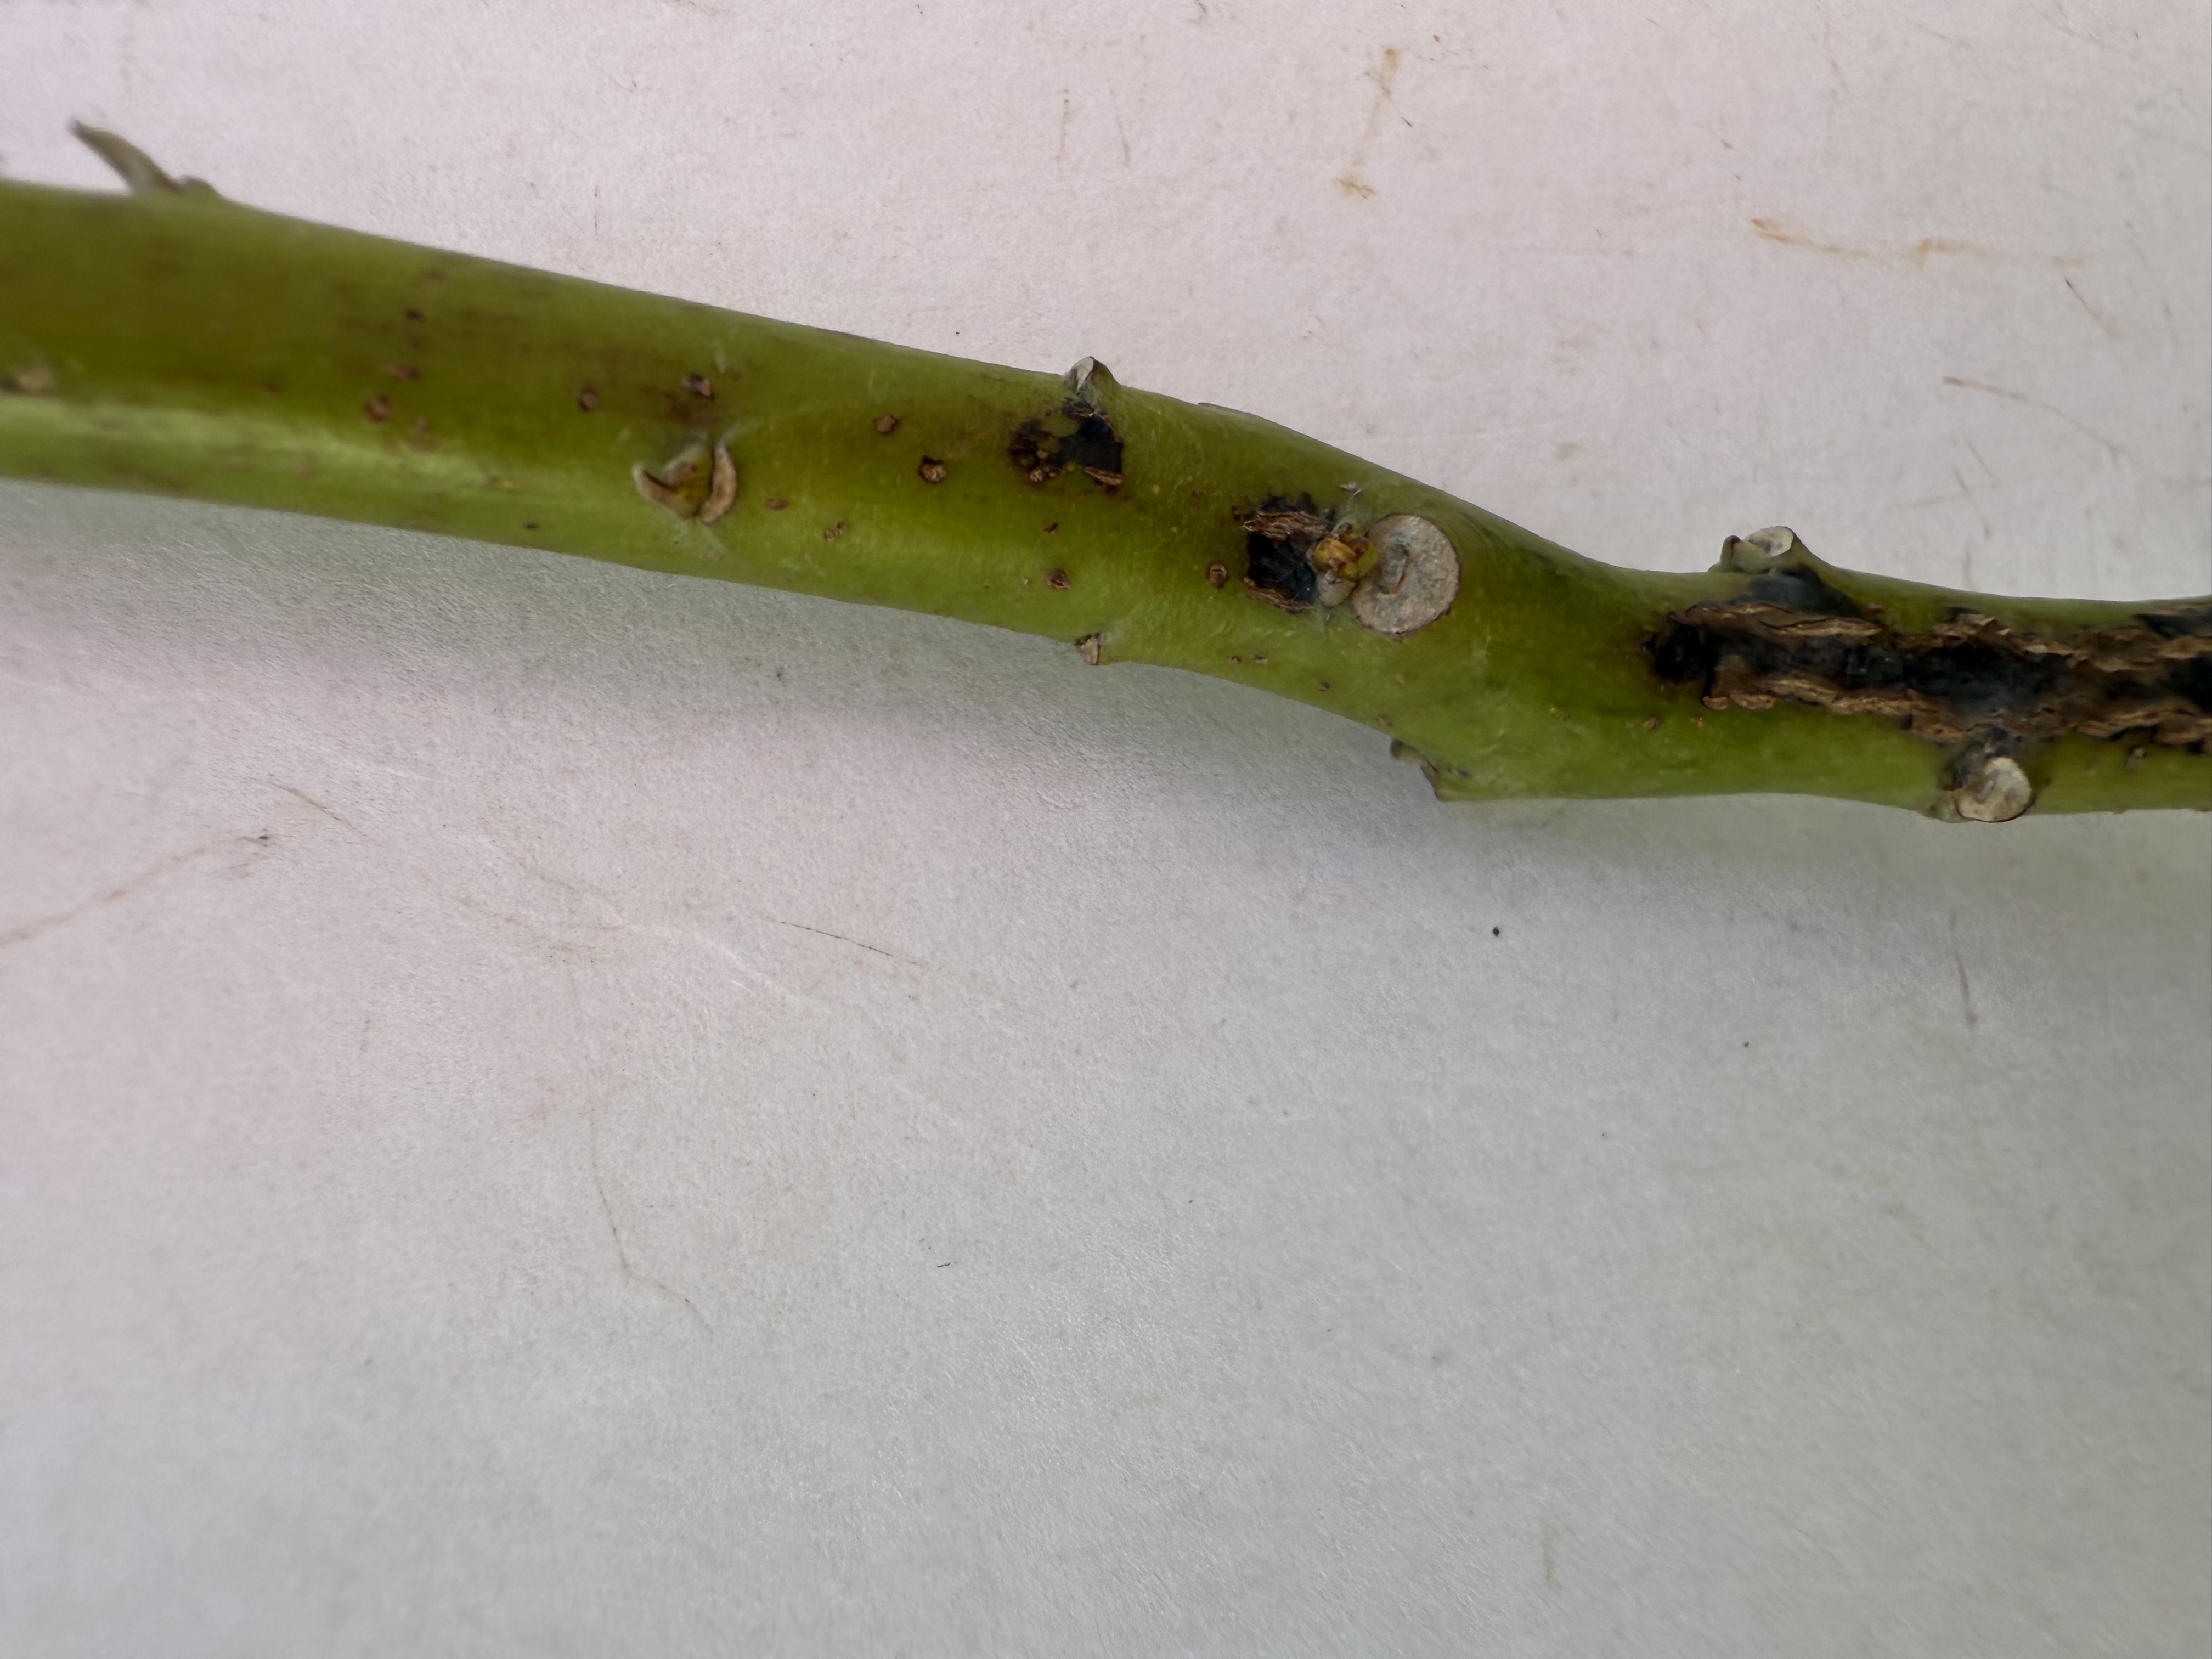
Variety: Avocado